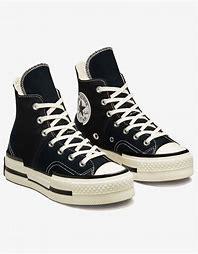
Brand: Converse
Model: Chuck 70 Hi Canvas